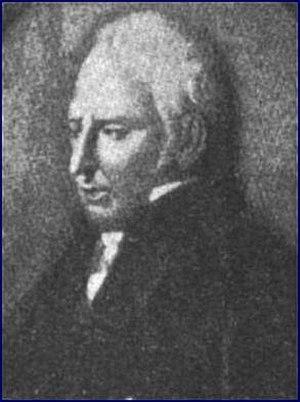
Luigi de’ Medici, né le 22 avril 1759 à Naples et mort le 25 janvier 1830 à Madrid, est un juriste et homme politique italien. Il a été Président du Conseil des Ministres du Royaume des Deux-Siciles.